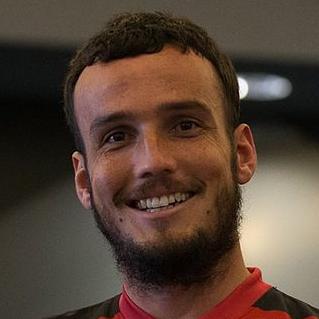
Age: 27